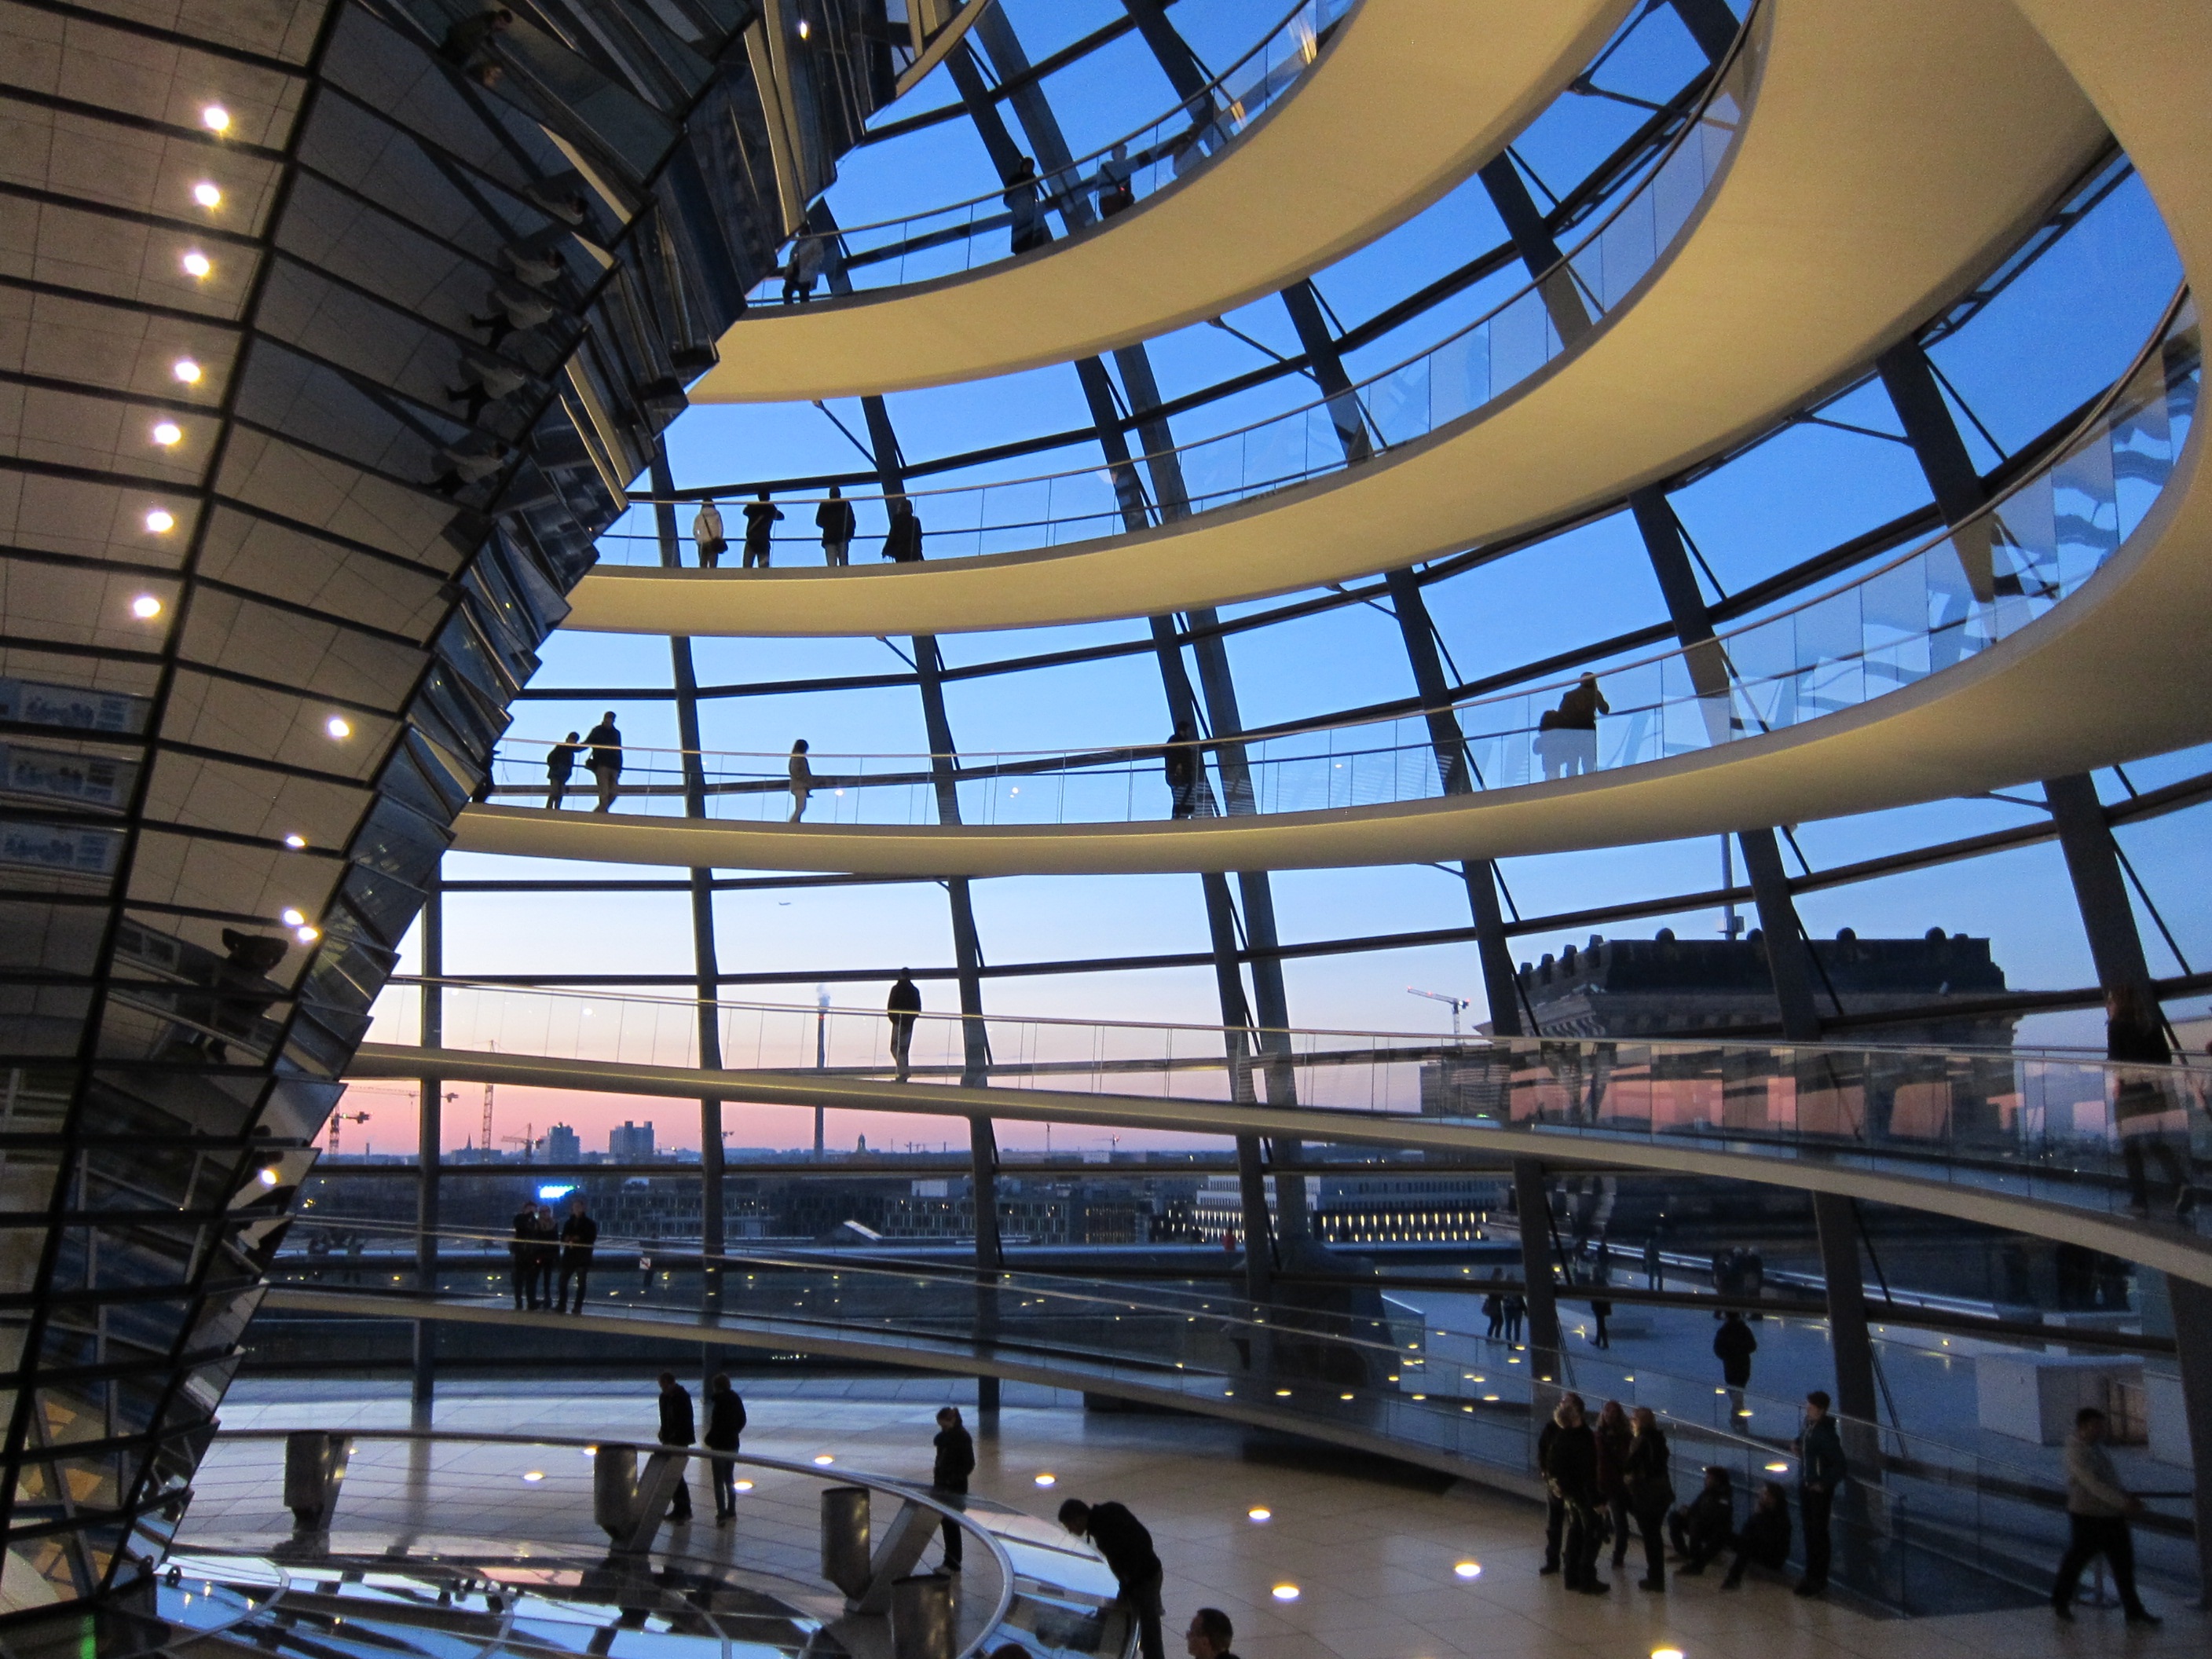
architecture, structure, reflection, arena, germany, berlin, tourist attraction, reichstag, norman foster, sport venue, dome parliament